Alliant Techsystems

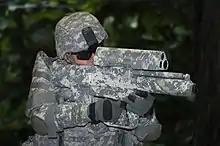
XM-25 Counter Defilade Target Engagement System

ATK's Defense Group produced ammunition, precision and strike weapons, missile-warning solutions and tactical rocket motors across air, sea and land-based systems.